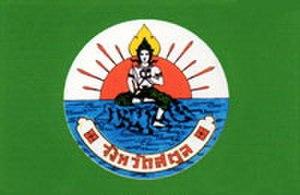
Satun est une province de Thaïlande.